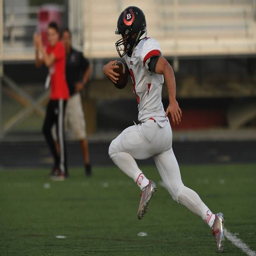
photos from the football game .